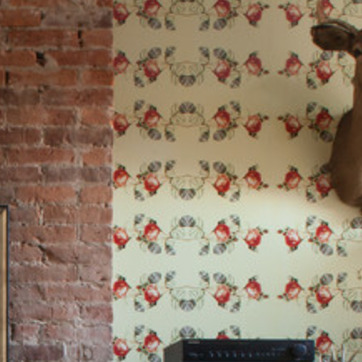
Material: wallpaper